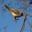
Label: bird